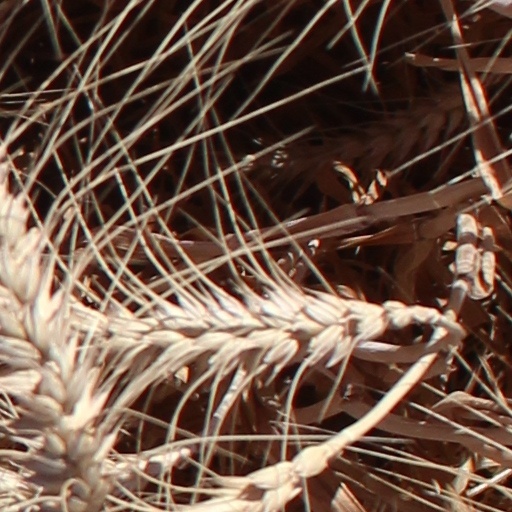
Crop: wheat